Manek Chowk (Ahmedabad)

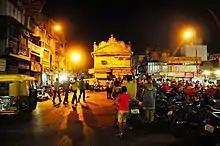
Street food stalls at night

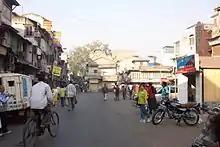
Manek Chowk in the morning

Manek Chowk is a prominent city square located in Old Ahmedabad, India. Surrounded by historical structures, it serves as a vegetable market in the morning, a bullion market in the noon, and transforms into a vibrant street food market at night.